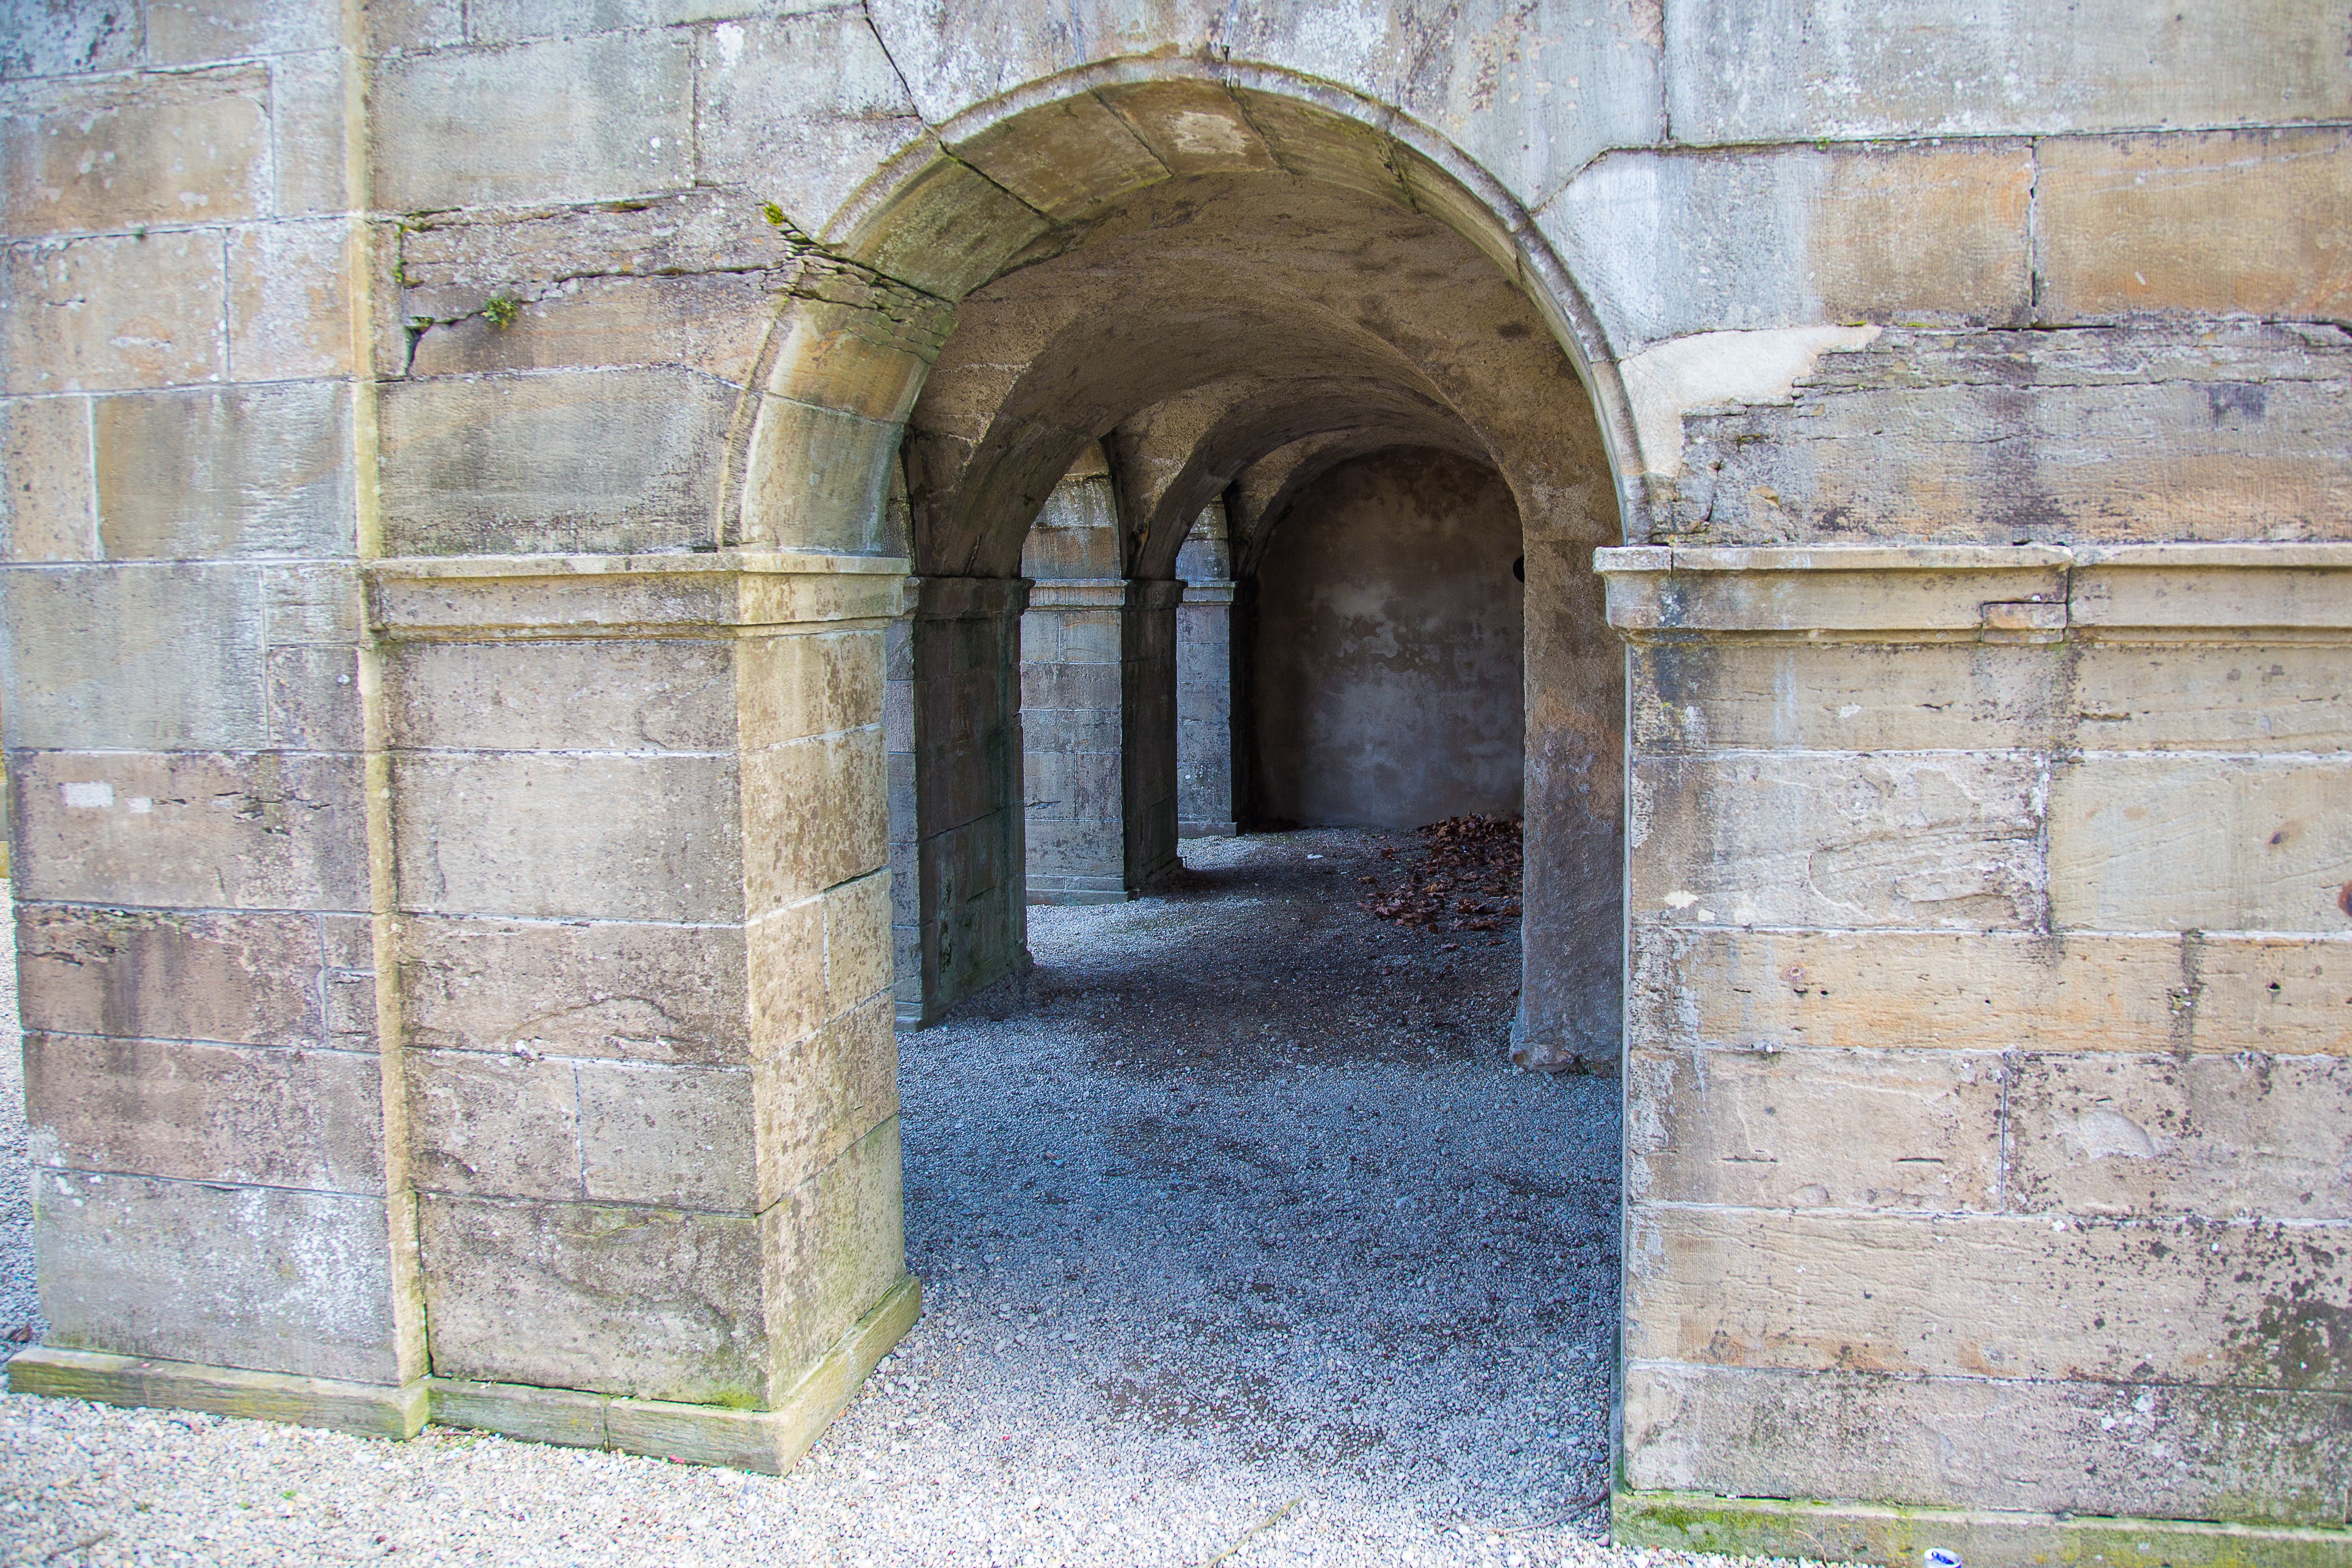
rock, architecture, building, wall, arch, chapel, stone wall, fortification, ruins, monastery, middle ages, masonry, fixing, ludwigsburg germany, ancient history, catacomb, monrepos